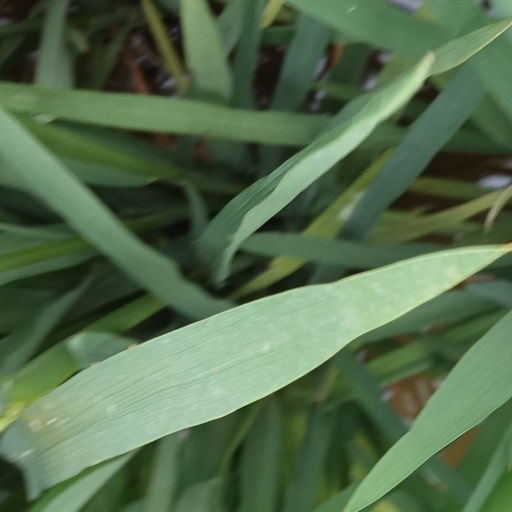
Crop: rice